Victor Fadin

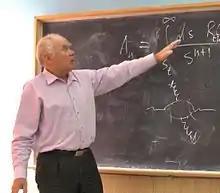
Victor Fadin Lecturing QCD in BINP, Spring 2014

Victor Sergeevich Fadin (Russian: Виктор Сергеевич Фадин; born 28 November 1942, Poperechnoe village, Novosibirsk oblast) is a Russian physicist, well known for his contributions to theoretical physics and particle physics. He is a principal researcher at Budker Institute of Nuclear Physics (BINP) and professor of theoretical physics at Novosibirsk State University (NSU).